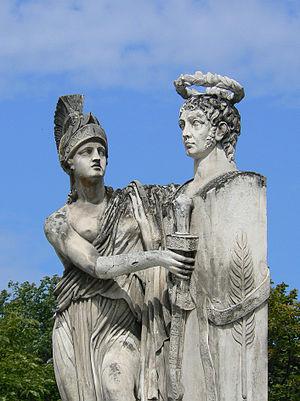
Statues sommitales provenant de l'ancienne Fontaine Desaix de la place Dauphine (Paris) et transportées à Riom (Puy-de-Dôme) en 1906. La France (allégorie) couronne de laurier le général Desaix mort à la bataille de Marengo en 1800. Sculpteur Augustin Félix Fortin (1802-1803).
La fontaine Desaix est une fontaine érigée en l'honneur du général Louis Charles Antoine Desaix. Elle est l'œuvre de l'architecte Charles Percier. Installée à Paris, sur la place Dauphine en 1803, elle est démontée en 1874 puis transférée — en grande partie — à Riom en 1906.
Louis Charles Antoine Desaix, né le 17 août 1768 au château d'Ayat à Ayat-sur-Sioule, mort le 14 juin 1800 à Marengo, est un général français qui s'est illustré lors des guerres révolutionnaires et sous les ordres de Bonaparte, notamment en Égypte et en Italie. Selon l'usage de l'époque, afin de se distinguer de son frère, il a ajouté à son nom celui du fief de sa famille et a pris pour nom Desaix de Veygoux. Desaix est surnommé le « Sultan juste ».